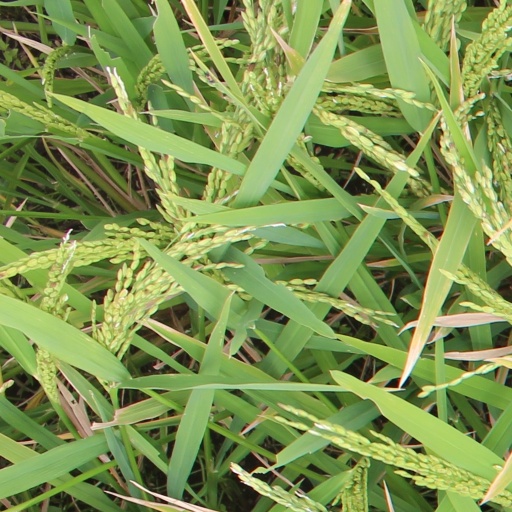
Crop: rice